Međimurska gibanica
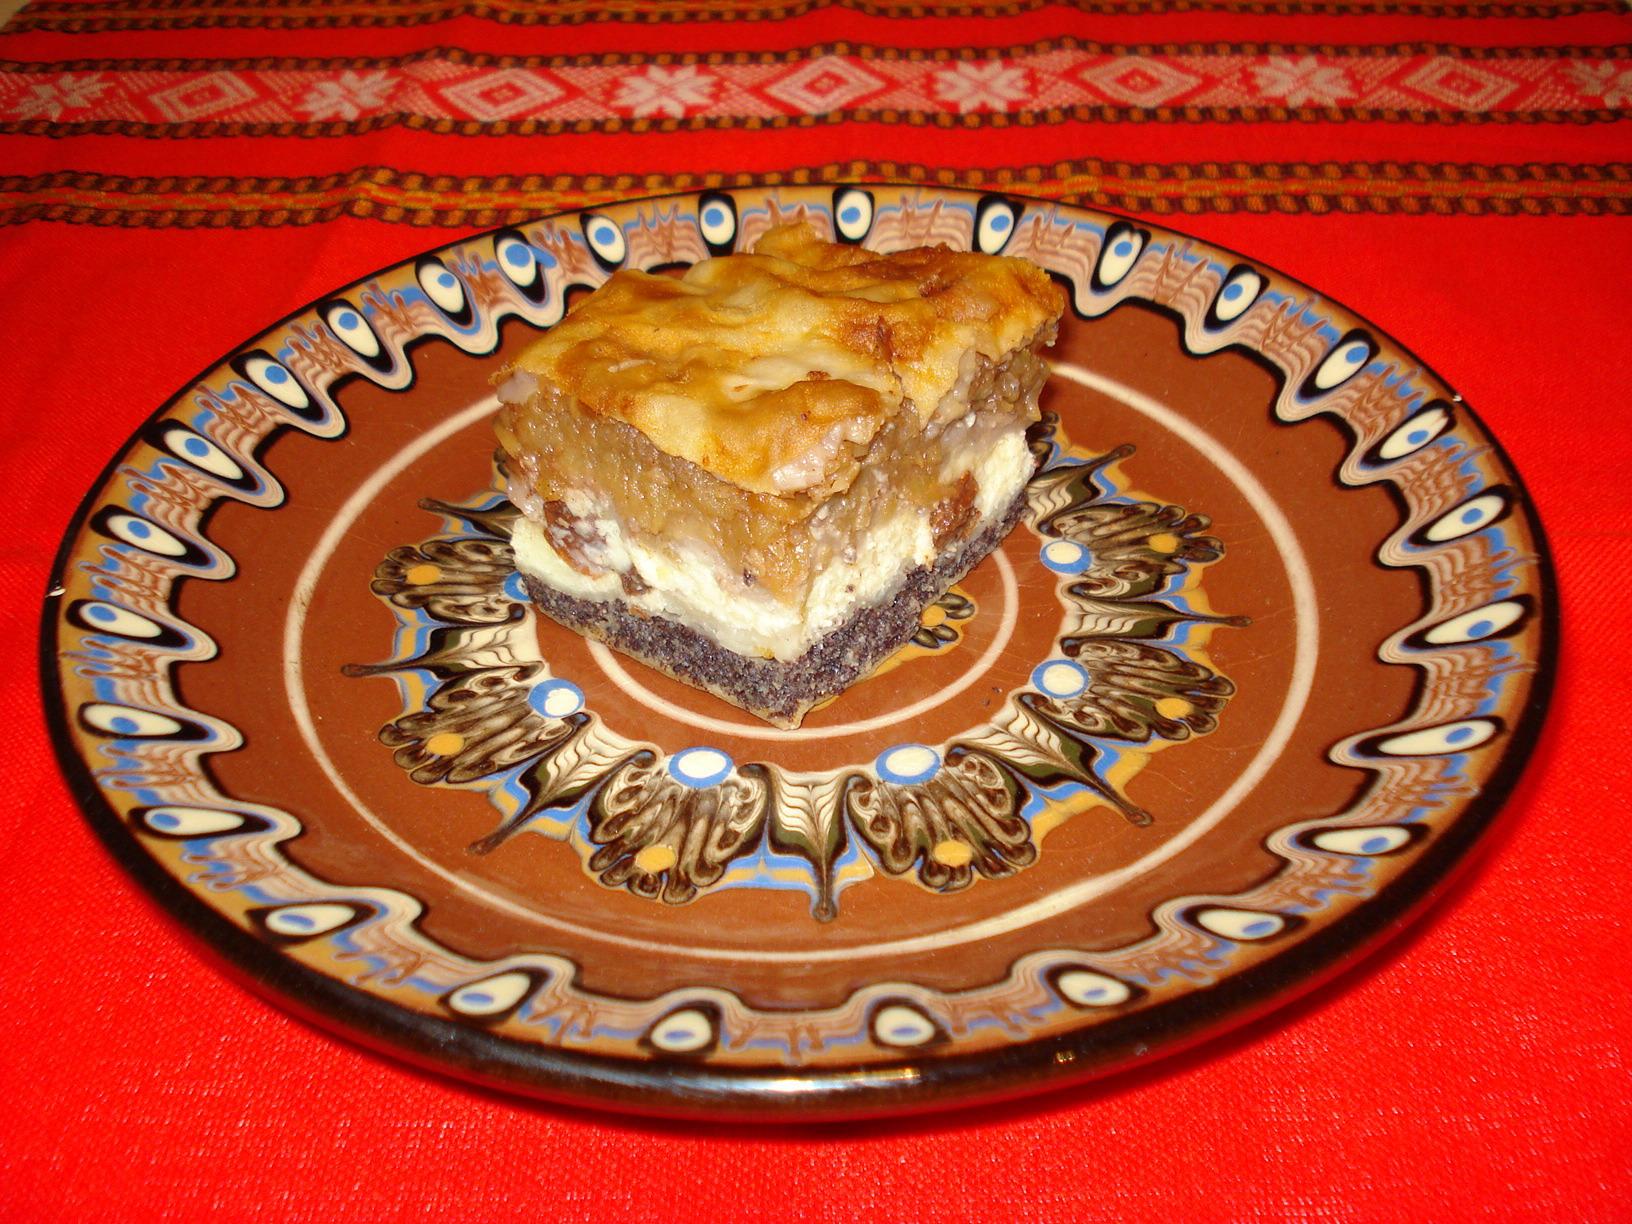
Also known as:
bs - Bosnian: Međimurska gibanica
de - German: Gibanica
he - Hebrew: גיבניצה
hr - Croatian: Međimurska gibanica
jv - Javanese: Međimurska gibanica
ru - Russian: Меджимурская гибаница
sr - Serbian: Међимурска гибаница
uk - Ukrainian: Меджимурська гібаніца
Category: cake (layer cake, puff)
Cuisine: Croatian
Associated cuisines: Croatian
Area: Medimurje
Countries: Croatia
Region: Southern Europe, , , ,
The dish is a layered cake made from filo pastry, cheese, poppy seeds, and apples.